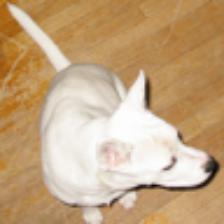
Label: NonHuman